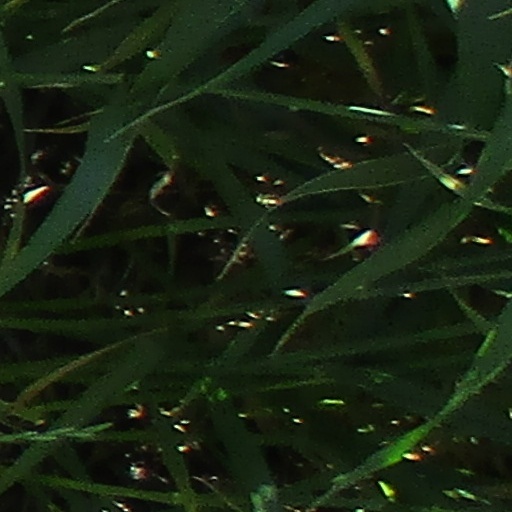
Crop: wheat